Sukarno

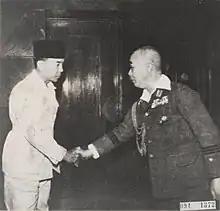
Sukarno shaking hands with the Japanese director of the interior for occupied Dutch East Indies, General Moichiri Yamamoto, September 1944

In early 1929, during the Indonesian National Revival, Sukarno and fellow Indonesian nationalist leader Hatta (later Vice President), first foresaw a Pacific War and the opportunity that a Japanese advance on Indonesia might present for the Indonesian independence cause. On 10 January 1942, Imperial Japan invaded the Dutch East Indies quickly defeating Dutch forces who marched, bussed and trucked Sukarno and his entourage three hundred kilometres from Bengkulu to Padang, Sumatra. They intended keeping him prisoner and shipping him to Australia but abruptly abandoned him to save themselves upon the impending approach of Japanese forces on Padang.